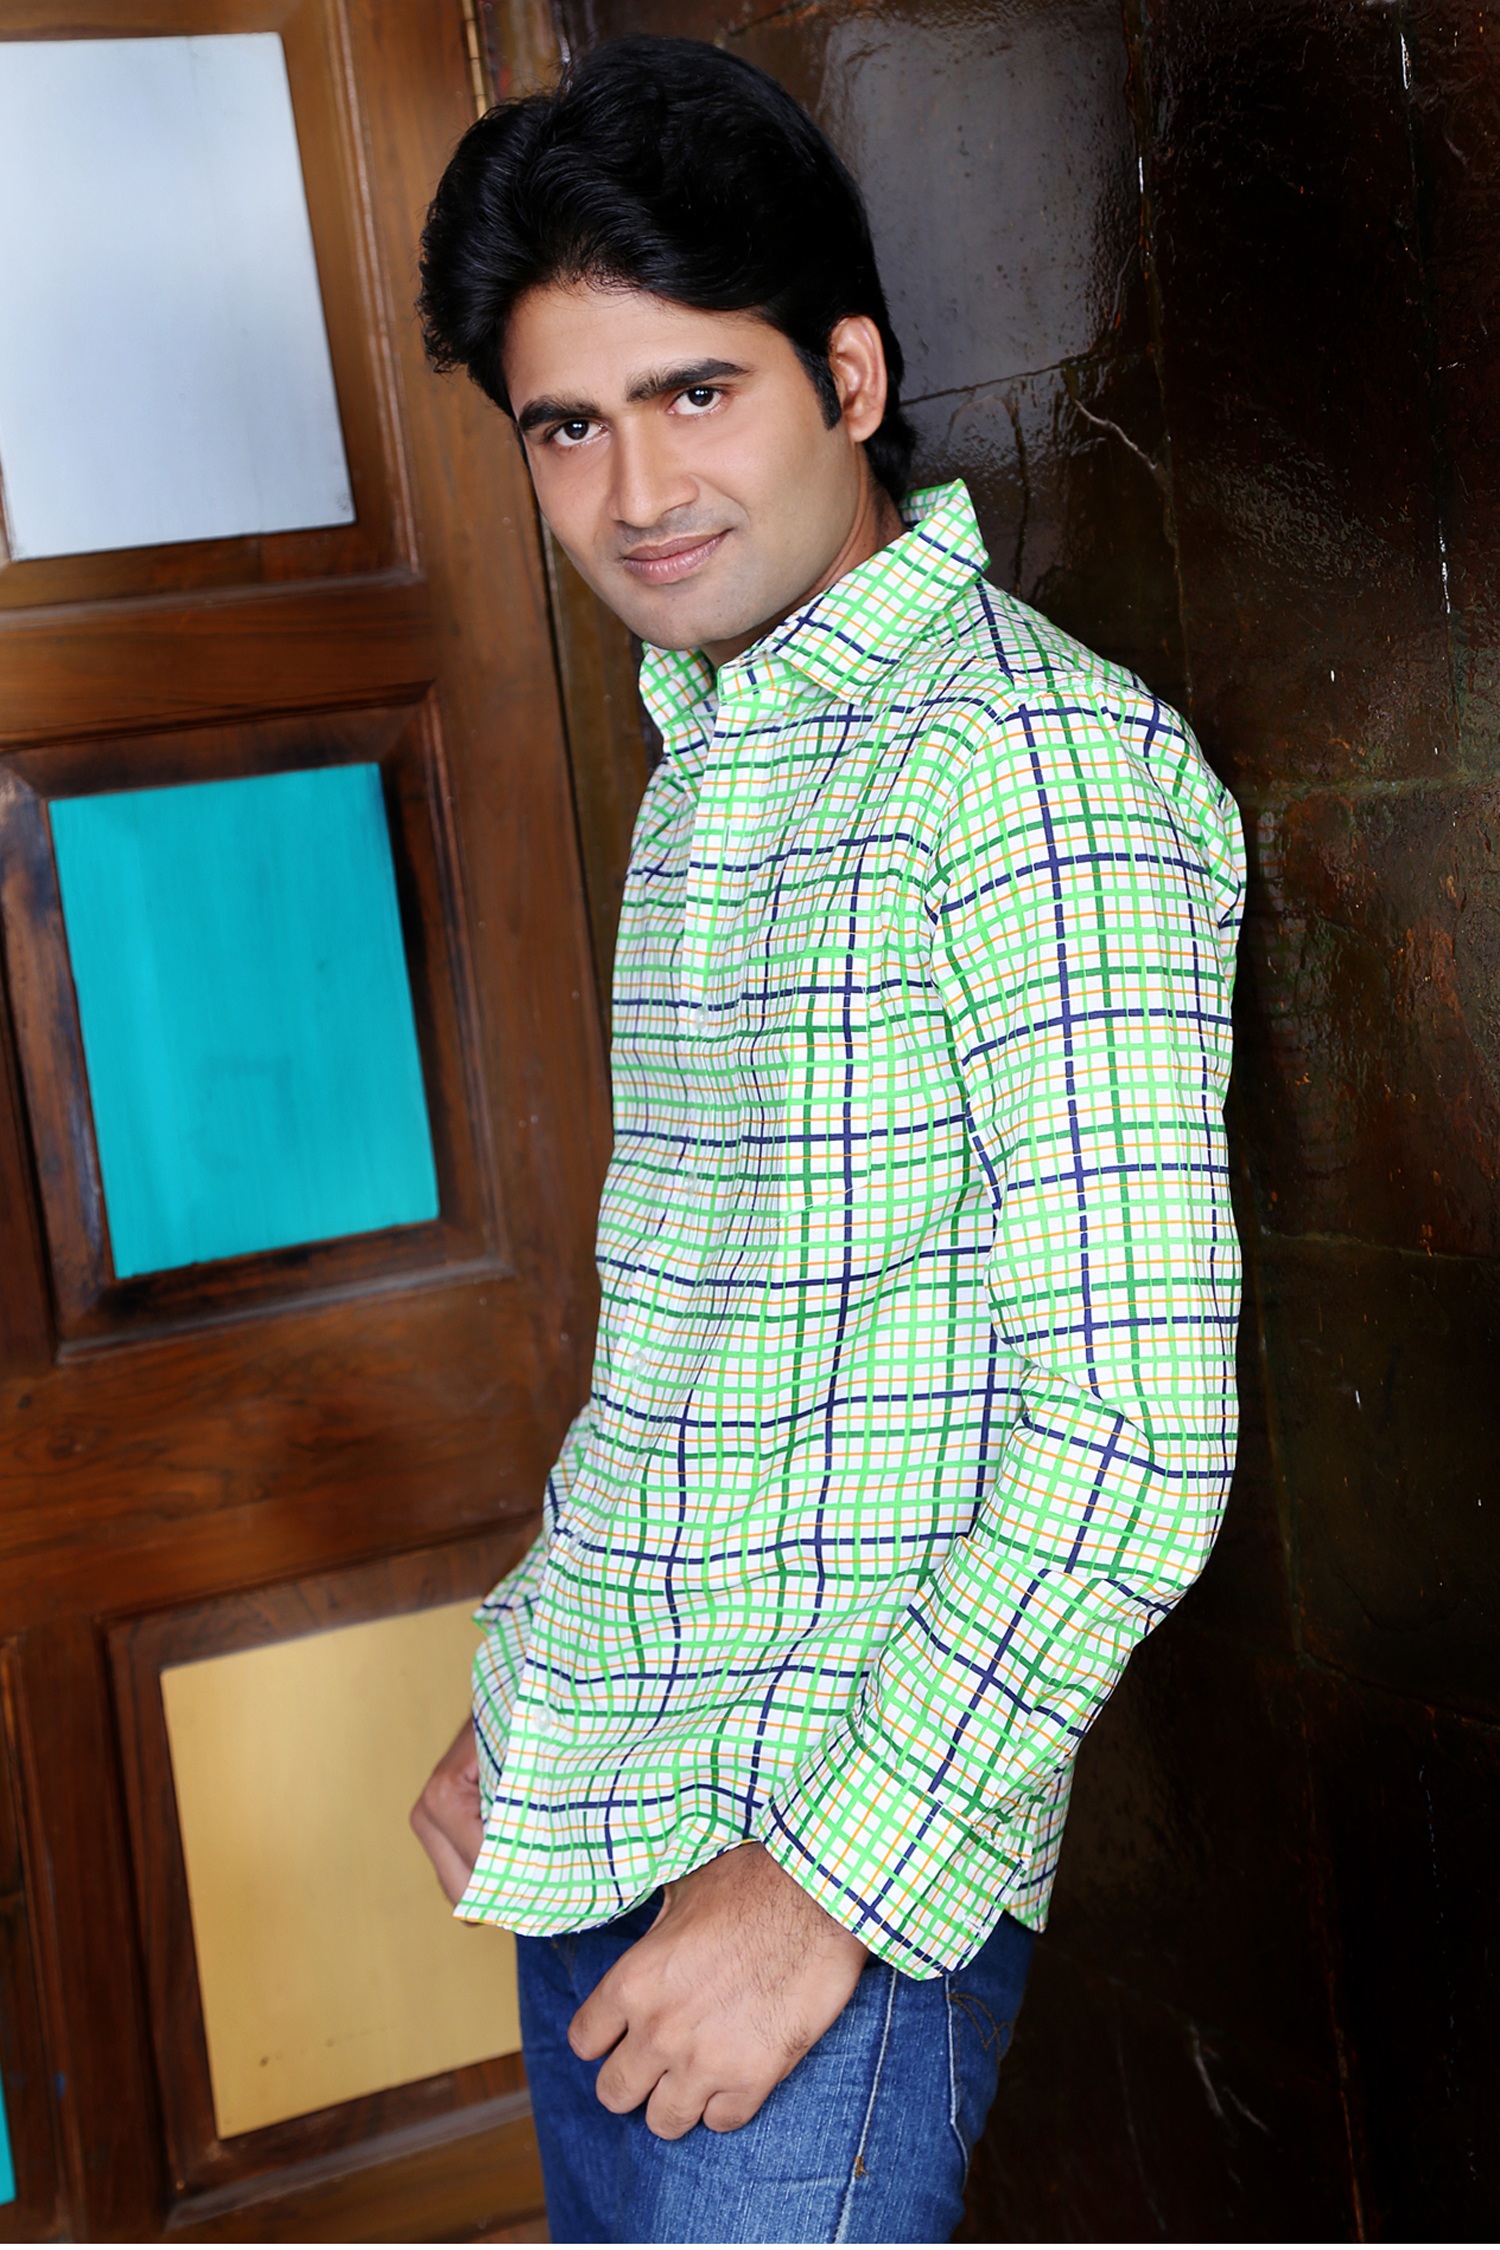
person, girl, photography, male, pattern, portrait, model, spring, color, fashion, blue, clothing, outerwear, dress, design, pose, beauty, sexy, style, indian, attractive, stylish, photo shoot, male portrait